State Theatre (Traverse City, Michigan)

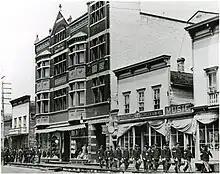
Steinberg's Grand Opera House, 1895

The predecessors of the State Theatre were built by Julius H. Steinberg, Traverse City's first Jewish resident. "Grandfather Julius" arrived in Traverse City in 1868 from Suwałki, Russian Poland, fleeing military conscription. Steinberg expanded his businesses from clothing to dry goods to live performance, and began construction on the State's predecessor, Steinberg's Grand Opera House, in 1891.